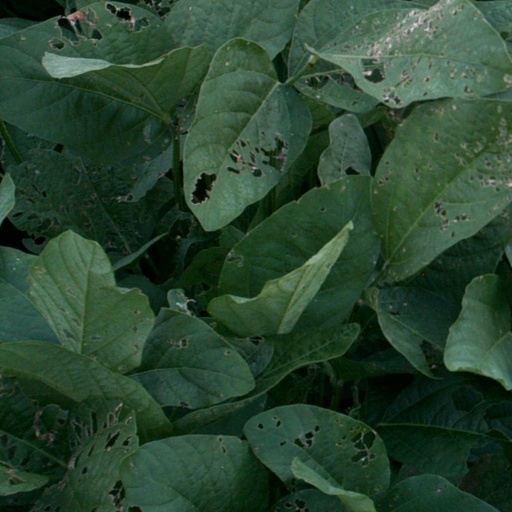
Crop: soybean